Massacre of Sens

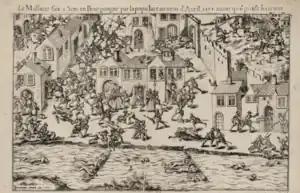
Late sixteenth century Protestant depiction of the massacre as it unfolded, with Huguenots attached to poles and drowned in the Yonne river

The Massacre of Sens was a religious riot that occurred in 1562 during the opening weeks of the French Wars of Religion. With the death of 100 Huguenots, it was one of the most fatal popular massacres of the French Wars of Religion until the St. Bartholomew's Day massacre.